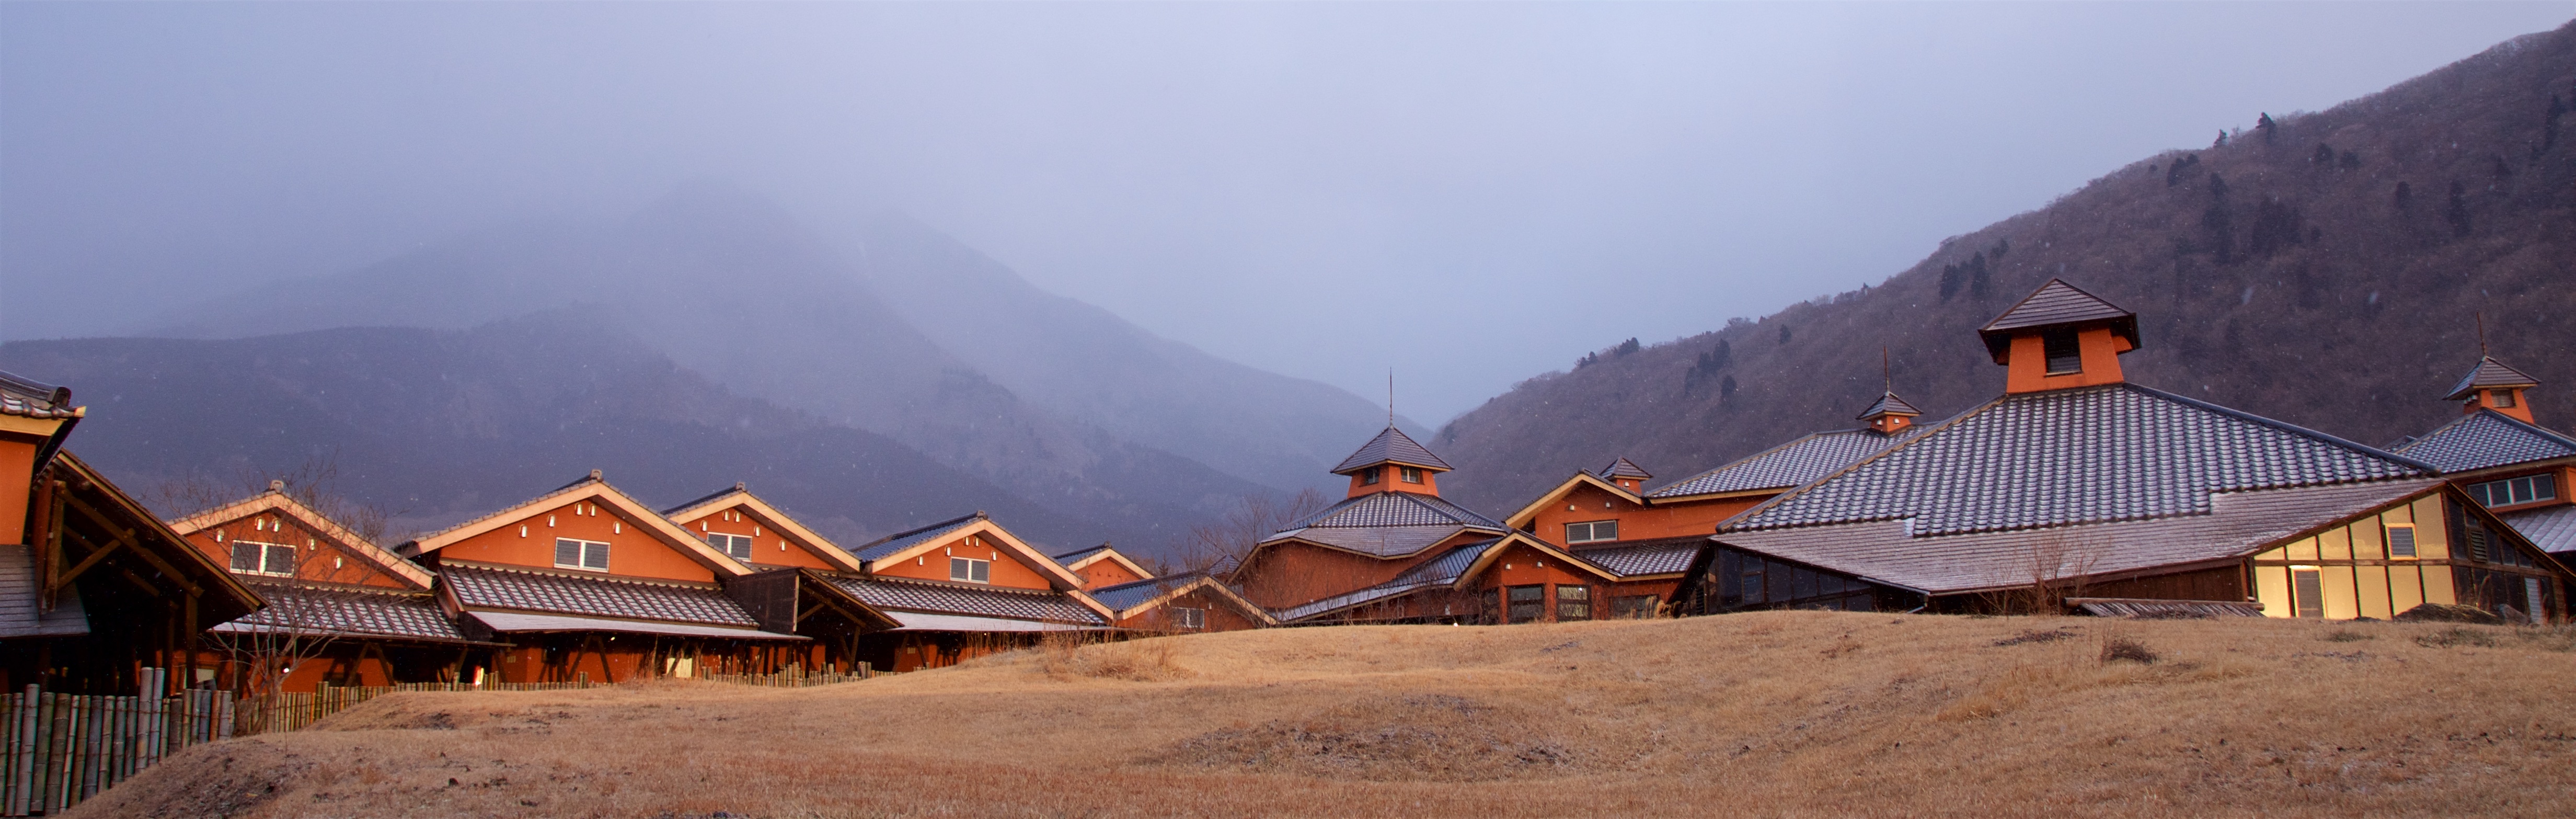
landscape, wilderness, mountain, adventure, valley, mountain range, hut, village, plateau, mountainous landforms, geological phenomenon